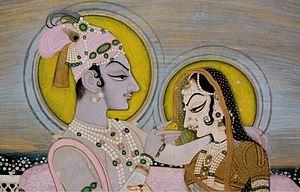
Radha, également appelée Radhika, Radharani ou Radhikarani, est, dans le Bhagavata Purana, une des gopis, amie d’enfance et amante de Krishna. Elle est presque toujours représentée auprès de Krishna et a une importance prédominante dans le Vaishnava en tant que Shakti.